John Diefenbaker

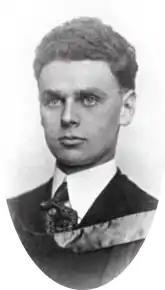
Diefenbaker as a law student,  1919

After graduating from high school in Saskatoon in 1912, Diefenbaker entered the University of Saskatchewan. He received his Bachelor of Arts degree in 1915, and his Master of Arts the following year.